Economy of Somaliland

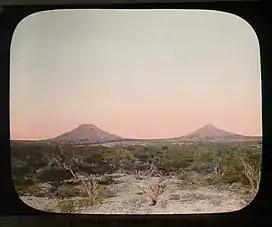
Naasa Hablood in 1896.

The rock art and caves at Laas Geel, situated on the outskirts of Hargeisa, are a popular local tourist attraction. Totaling ten caves, they were discovered by a French archaeological team in 2002 and are believed to date back around 5,000 years. The government and locals keep the cave paintings safe and only a restricted number of tourists are allowed entry. Other notable sights include the Freedom Arch in Hargeisa and the War Memorial in the city centre. Natural attractions are very common around the region. The Naasa Hablood are twin hills located on the outskirts of Hargeisa that Somalis in the region consider to be a majestic natural landmark.